Pedro Ximénez

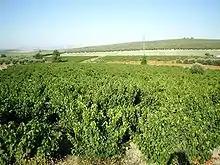
Pedro Ximénez vines growing in the Montilla-Moriles region.

Pedro Ximénez is a mid to late ripening grape variety that also tends to bud at the midpoint of the budding period of the vine growing season. The vine can be very vigorous and productive, producing large clusters of berries of irregular sizes (occasionally the result of millerandage). Despite having thin skinned berries, Pedro Ximénez is highly susceptible to the viticultural hazard of botrytis bunch rot as well as downy mildew, esca and eutypa dieback. The vine has some resistance to the fungal disease powdery mildew but is also very prone to damage caused by termite infection.